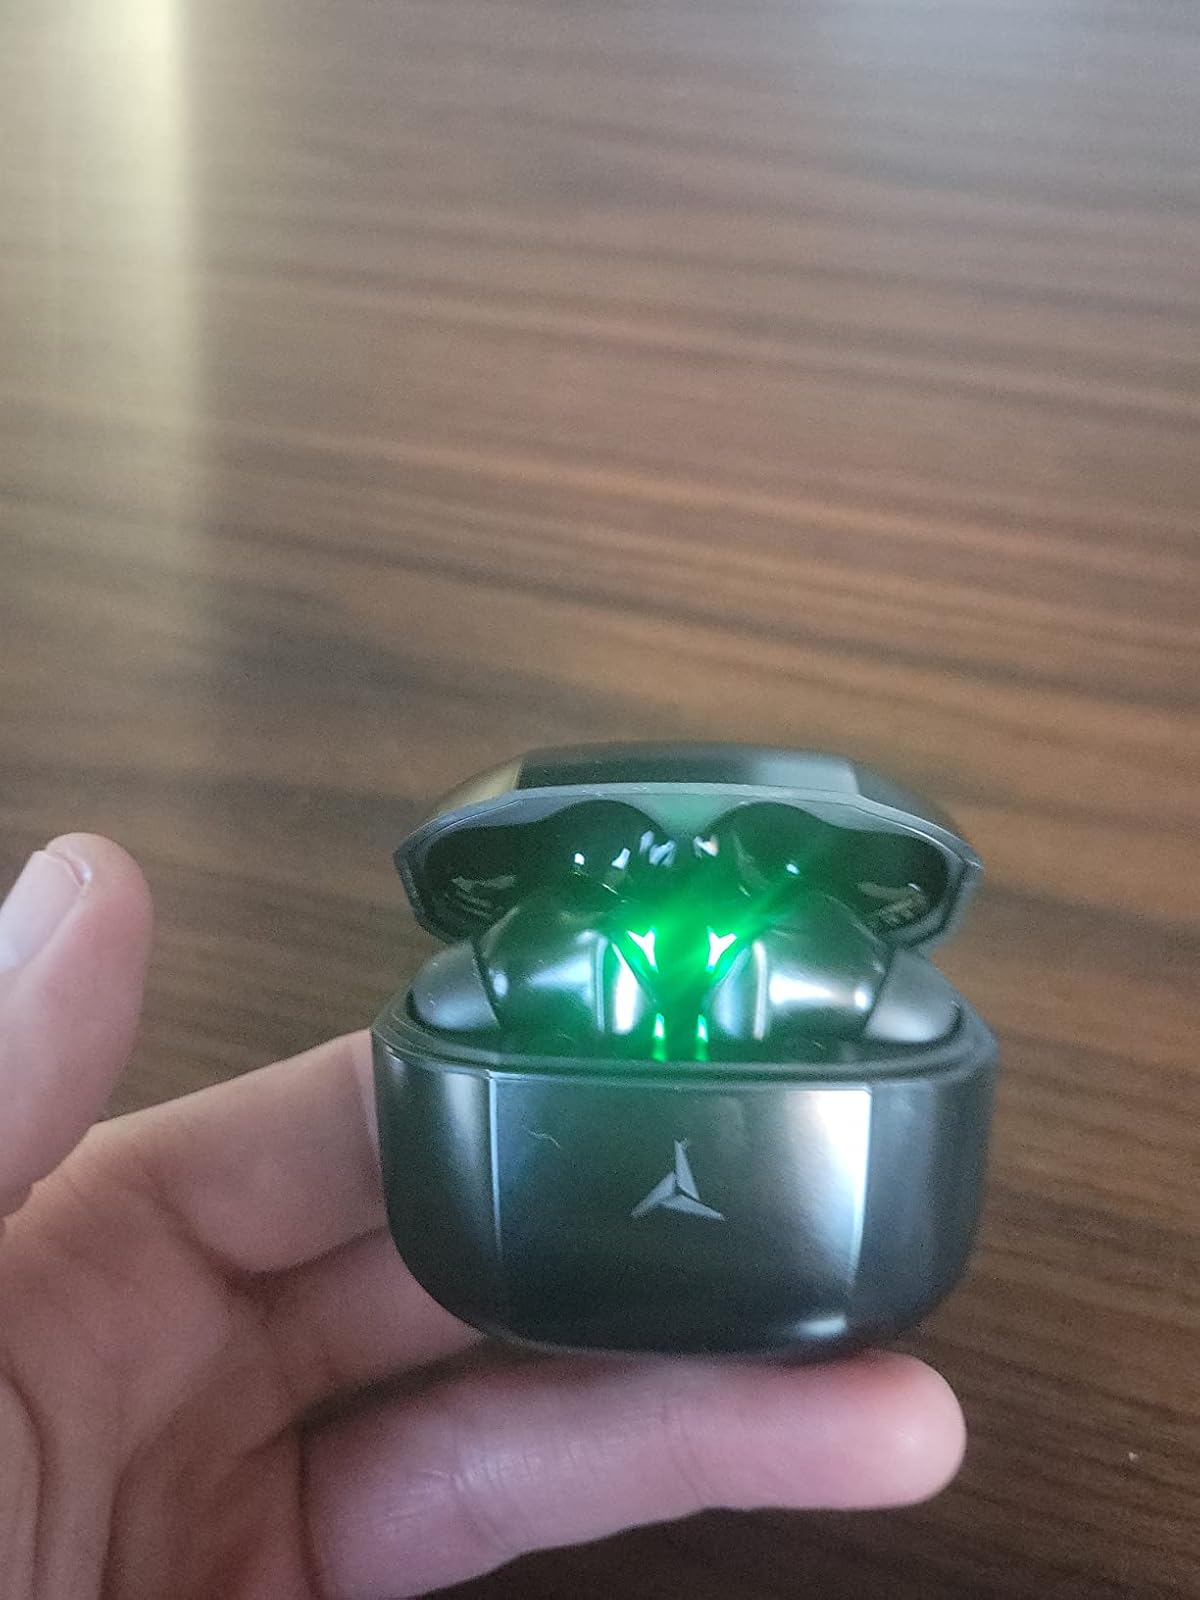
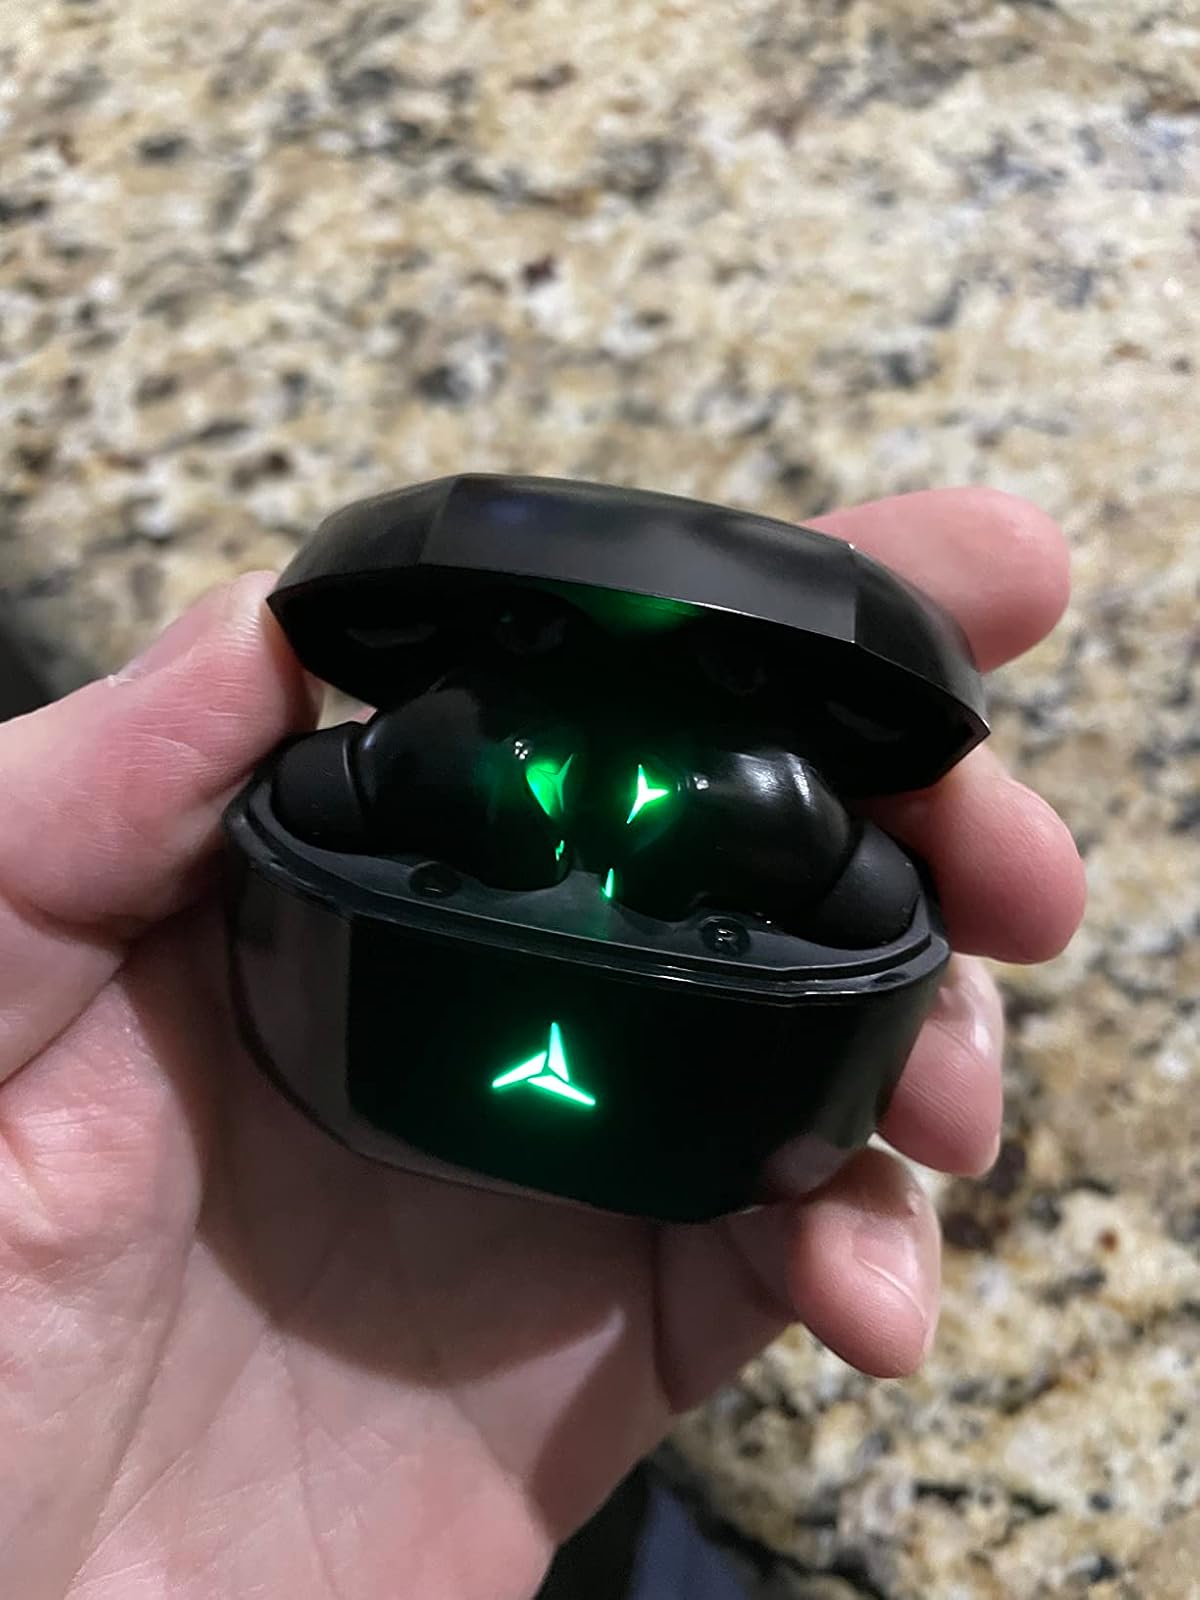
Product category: earbuds
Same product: yes